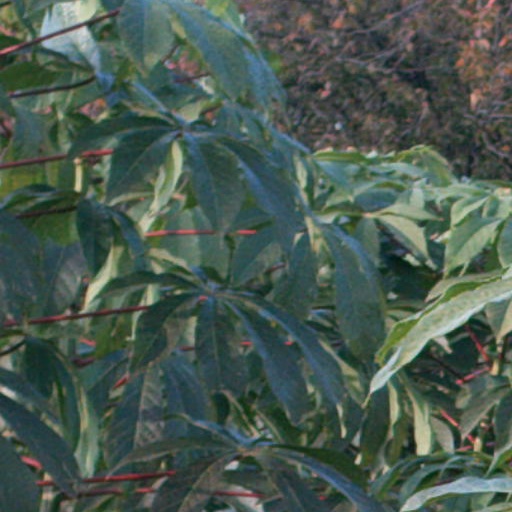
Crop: cassava